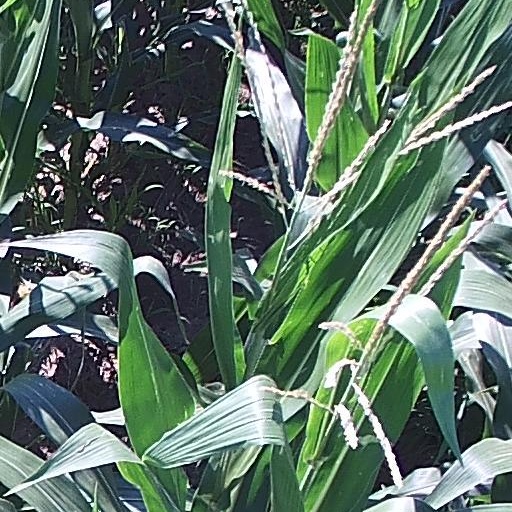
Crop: maize; corn